Ray Drummond

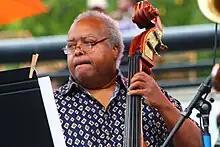
Drummond at the 2013 Detroit Jazz Festival

Ray Drummond (born November 23, 1946, in Brookline, Massachusetts) is an American jazz bassist and teacher. He also has an MBA from Stanford University, hence his linkage to the Stanford Jazz Workshop. He can be heard on hundreds of albums and co-leads "The Drummonds" with Renee Rosnes and (not related) Billy Drummond.